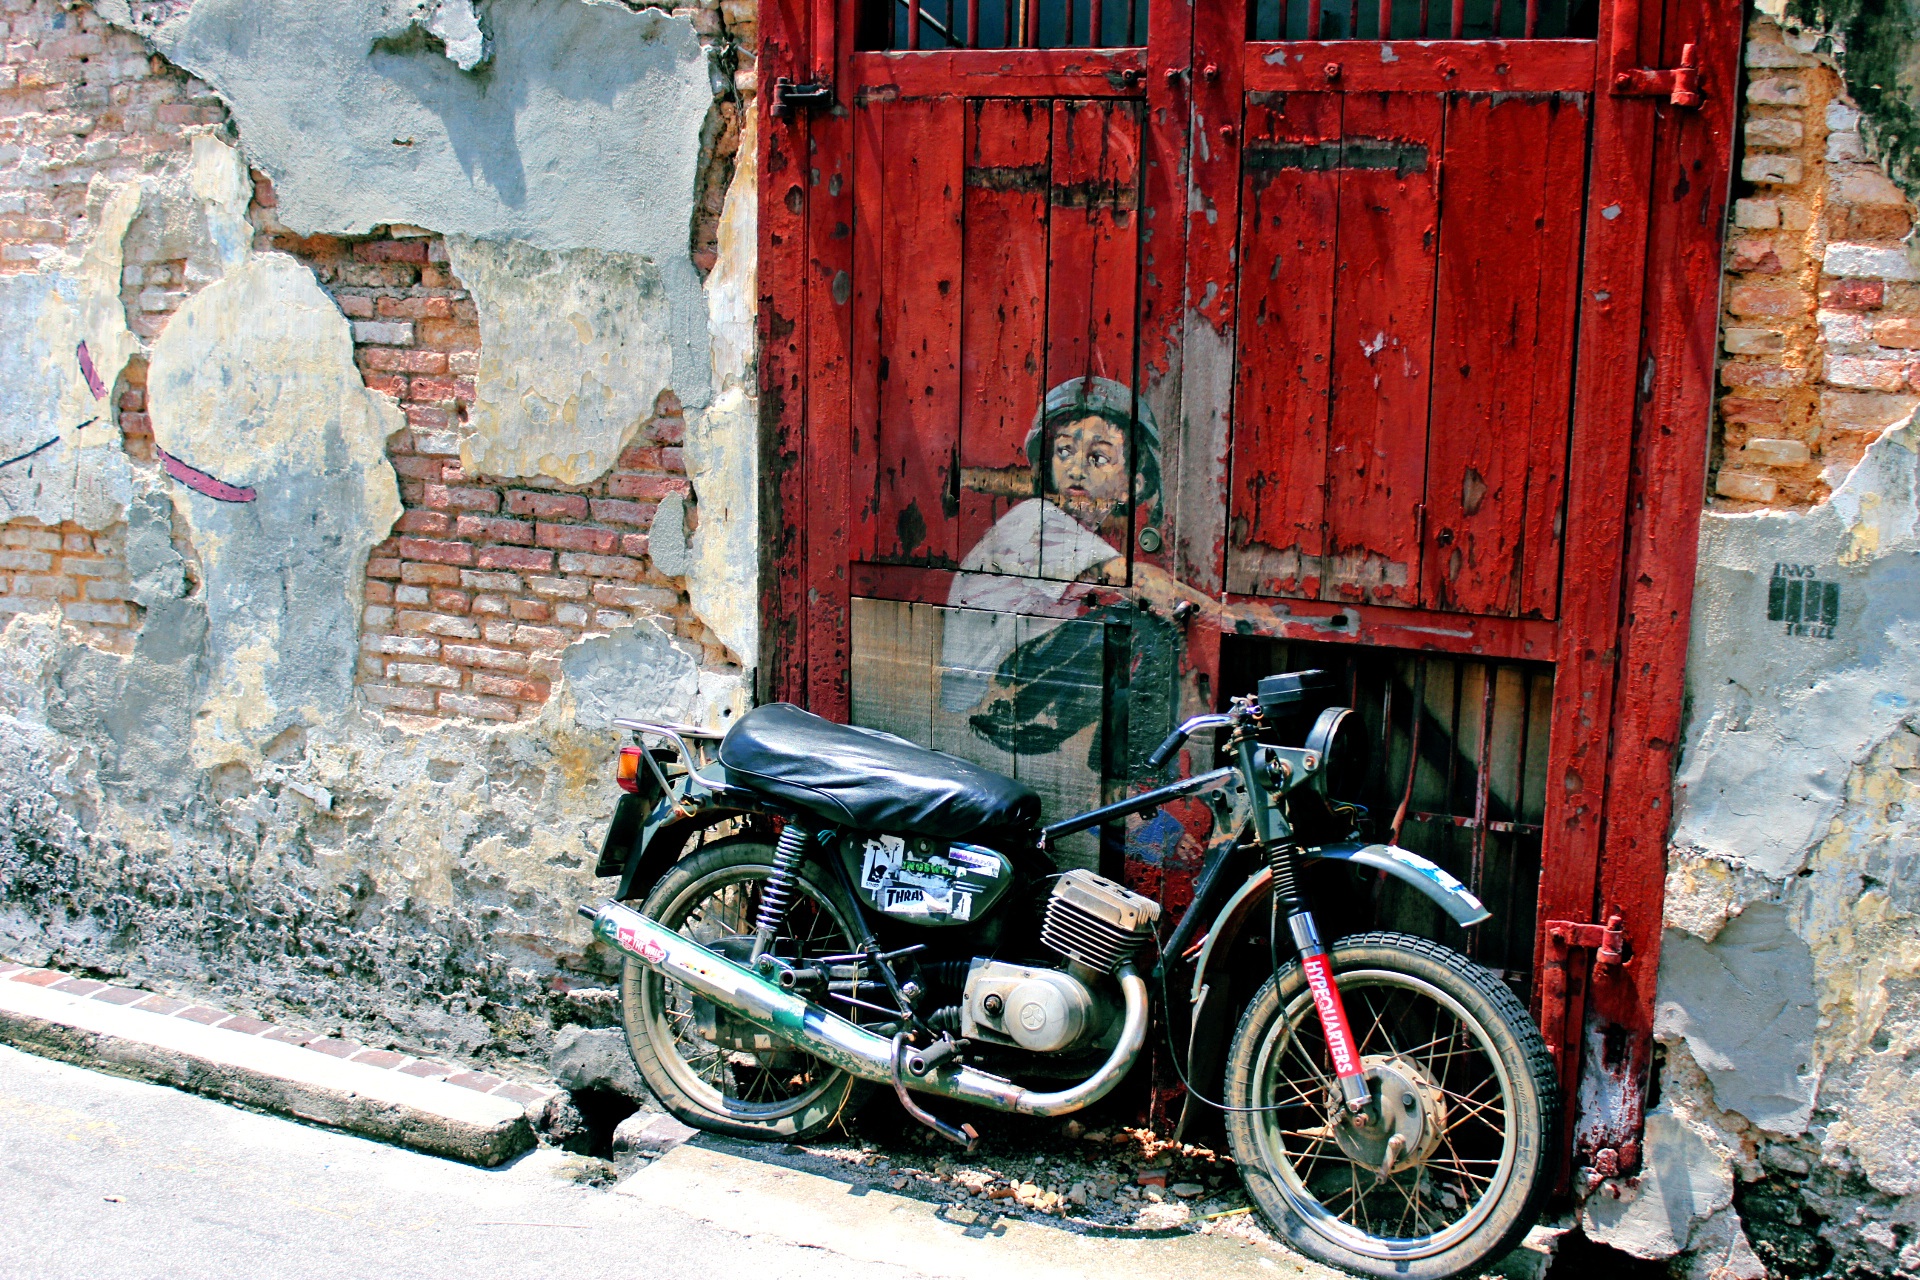
road, street, bicycle, vehicle, motorcycle, urban area